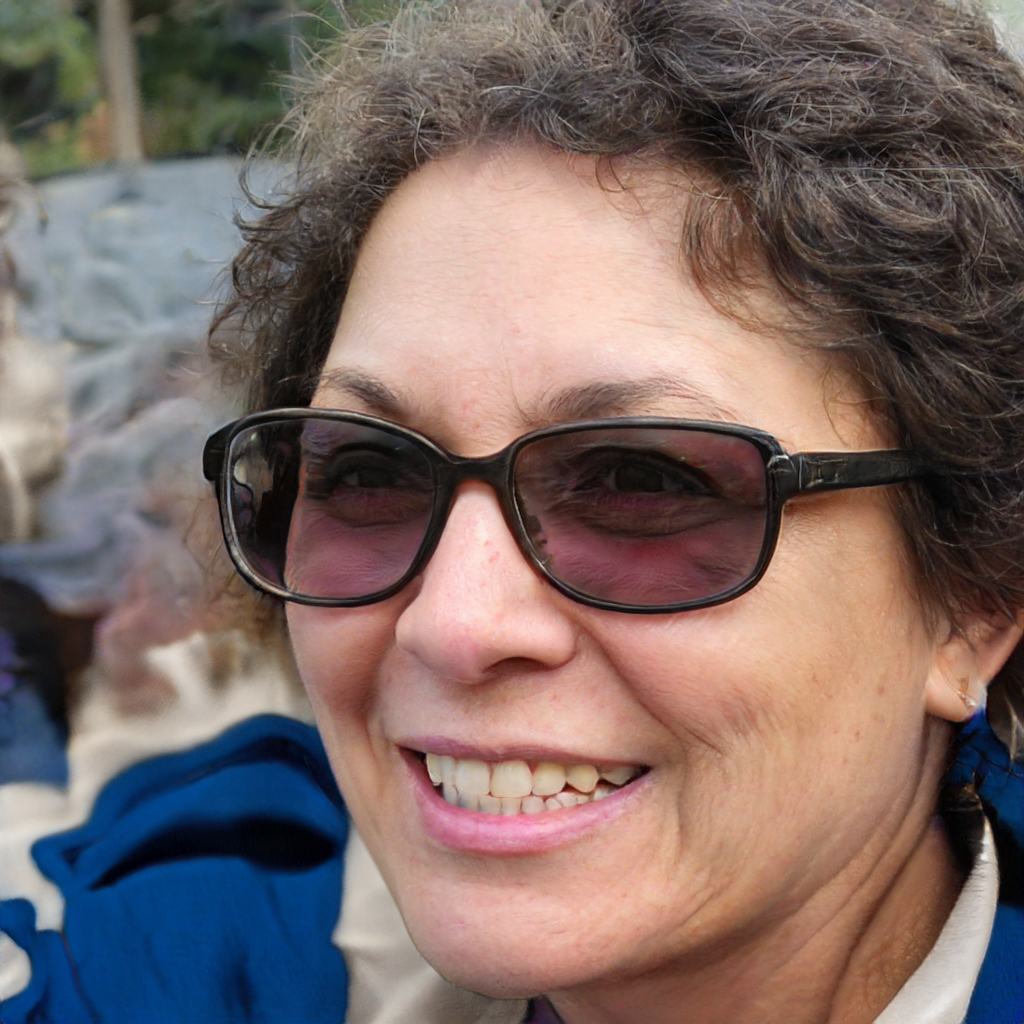
Portrait style: Real Portrait